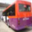
Label: bus